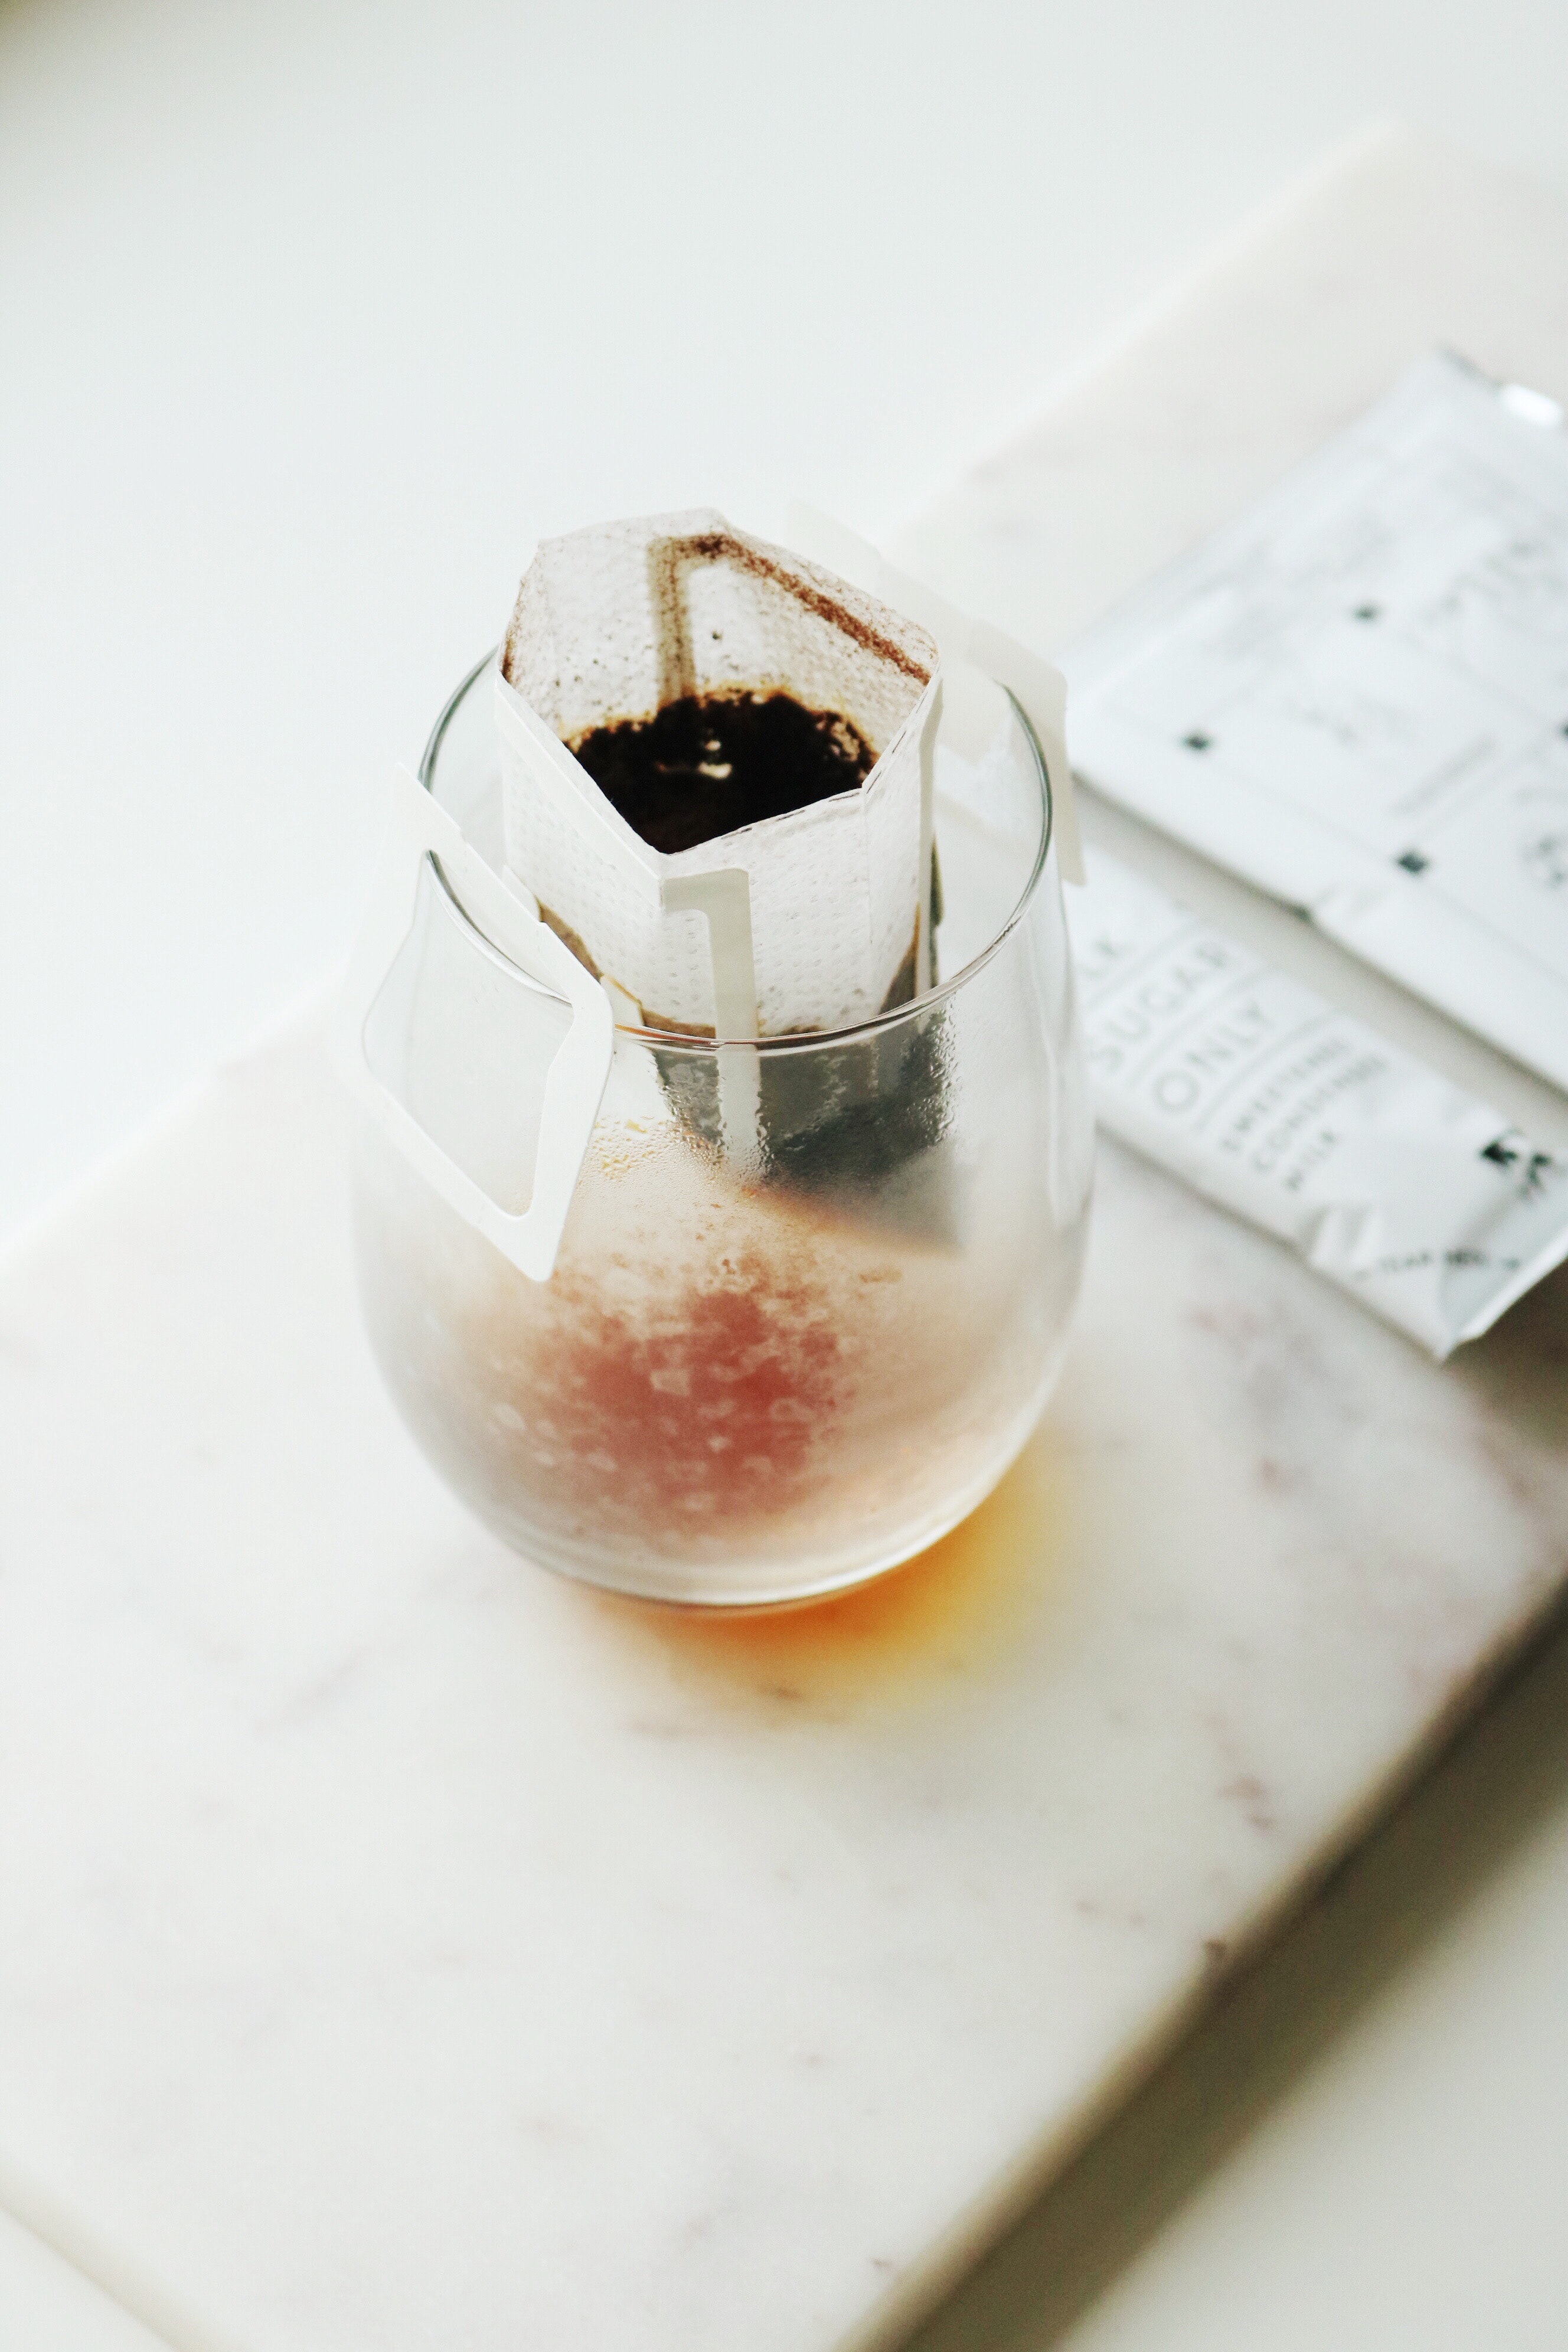
food, dessert, cuisine, recipe